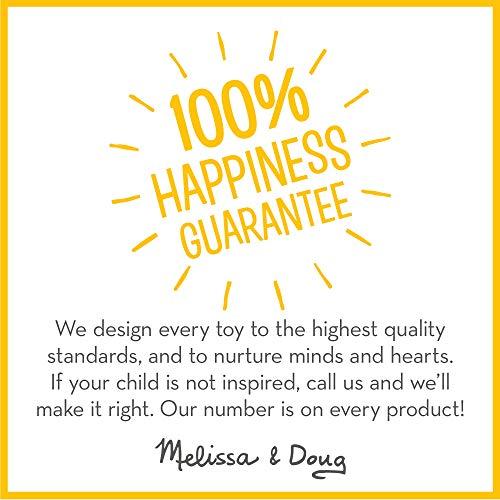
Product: Melissa & Doug Sunny Patch Spark Shark Toss and Catch Net Pool Game With 2 Balls, Great Gift for Girls and Boys - Best for 6, 7, and 8 Year Olds
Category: Toys & Games | Novelty & Gag Toys
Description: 2 nets and 2 balls included.
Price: $12.99
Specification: ProductDimensions:17x9x3inches|ItemWeight:9.6ounces|ShippingWeight:9.6ounces(Viewshippingratesandpolicies)|DomesticShipping:ItemcanbeshippedwithinU.S.|InternationalShipping:ThisitemcanbeshippedtoselectcountriesoutsideoftheU.S.LearnMore|ASIN:B007FYS89O|Itemmodelnumber:6658|Manufacturerrecommendedage:6-8years